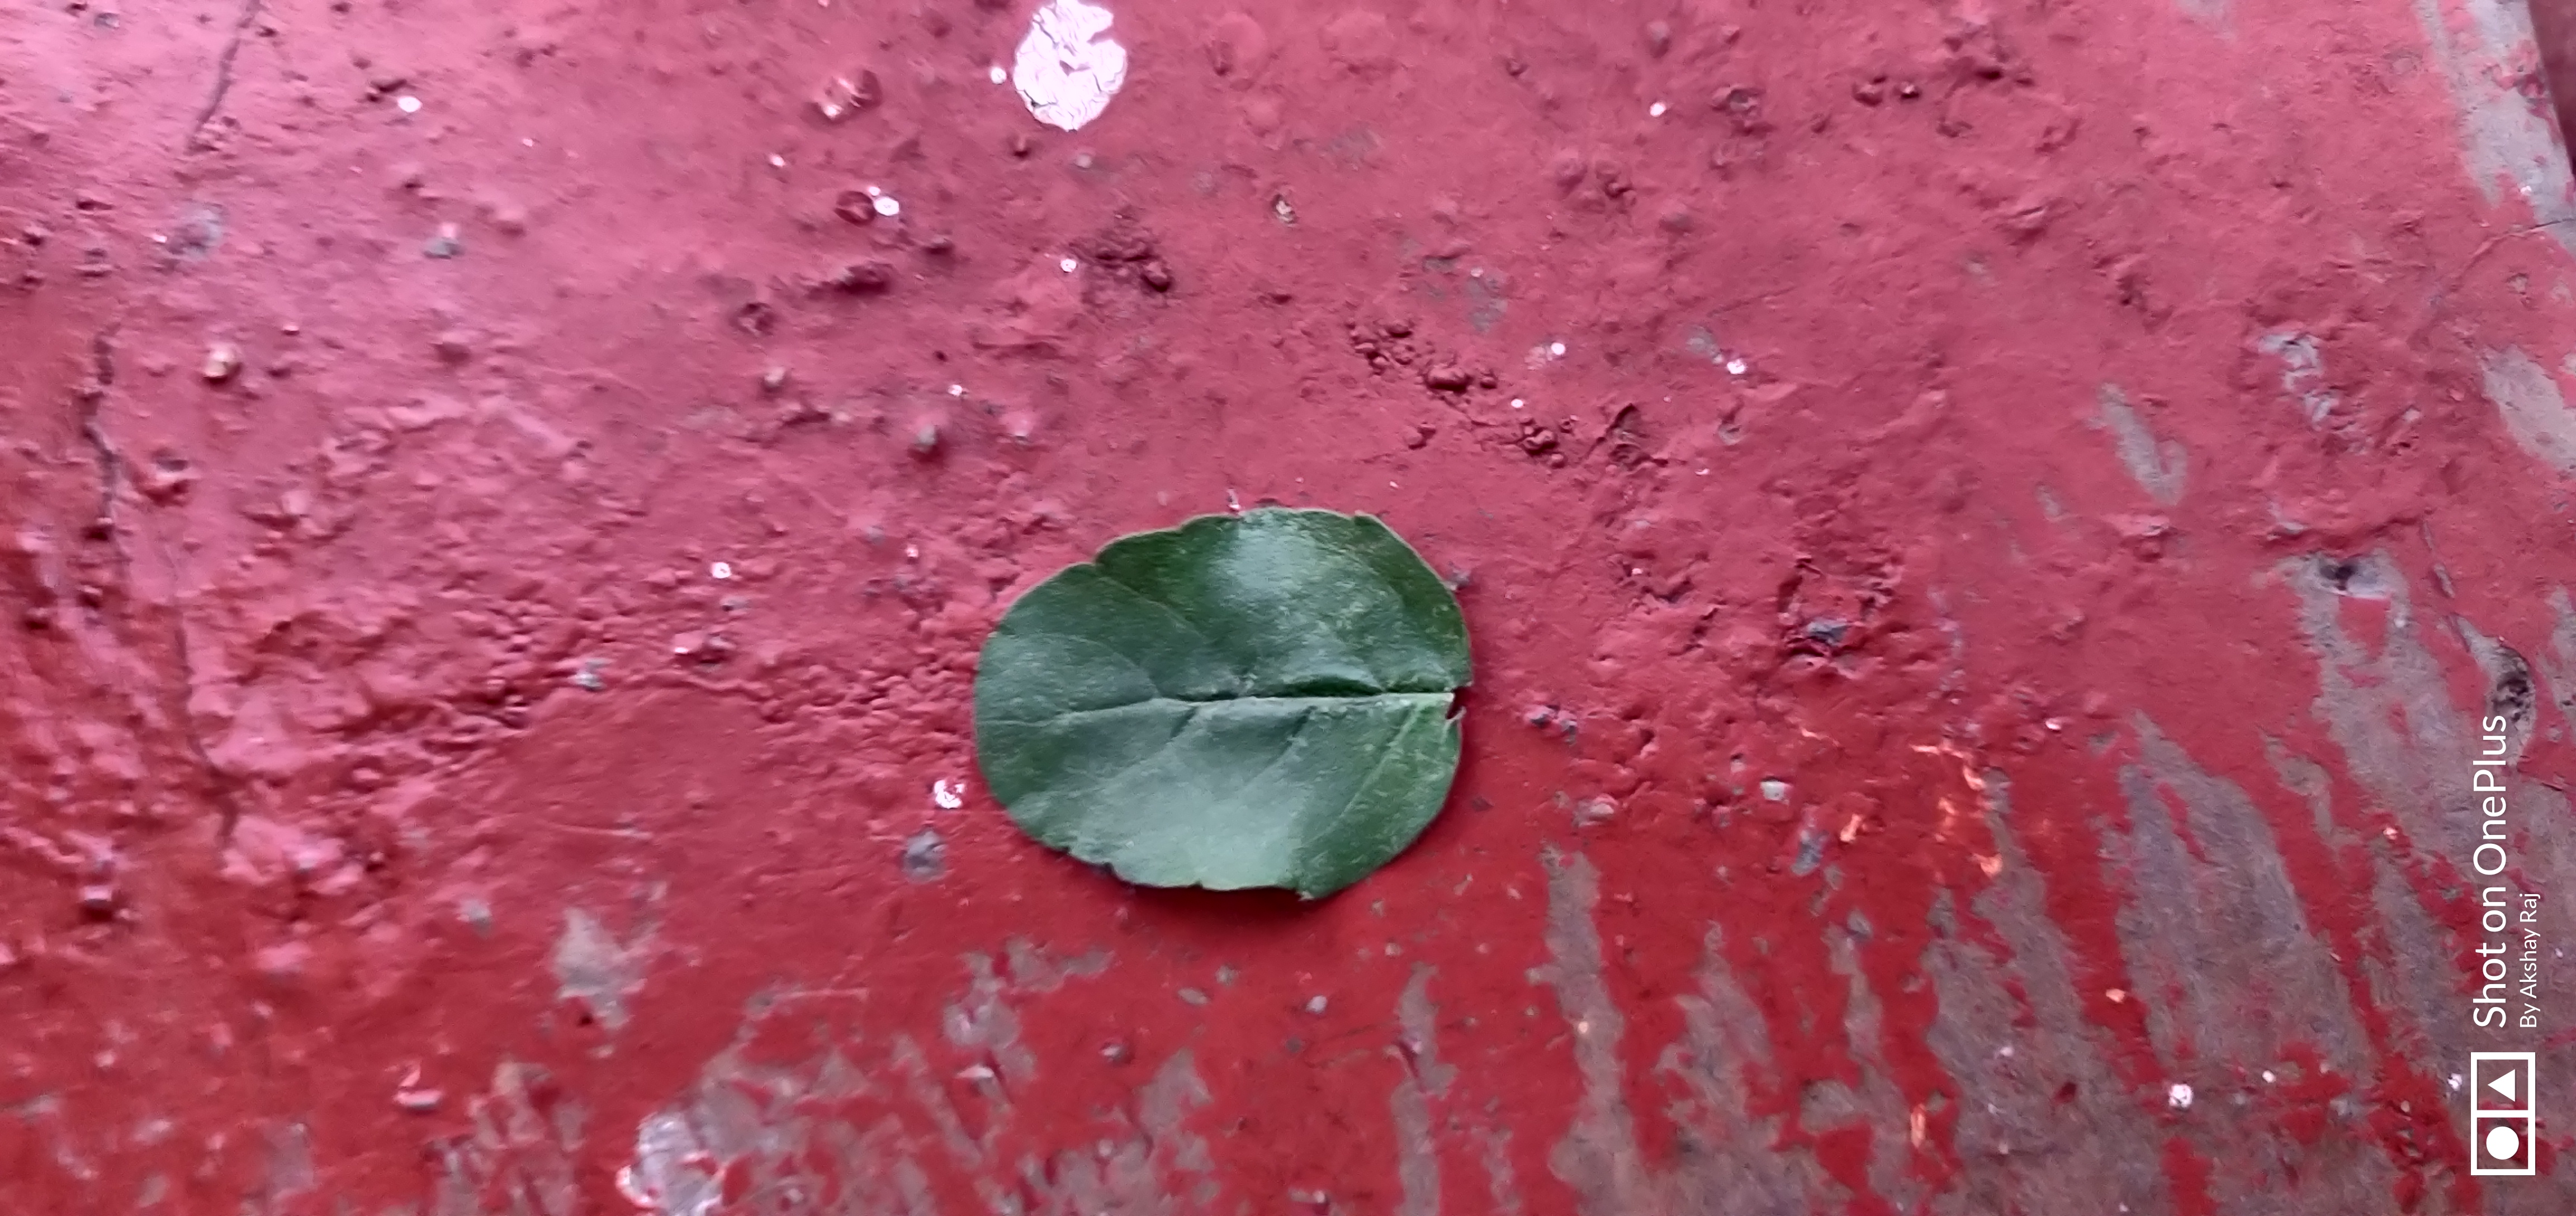
Plant: Tulsi